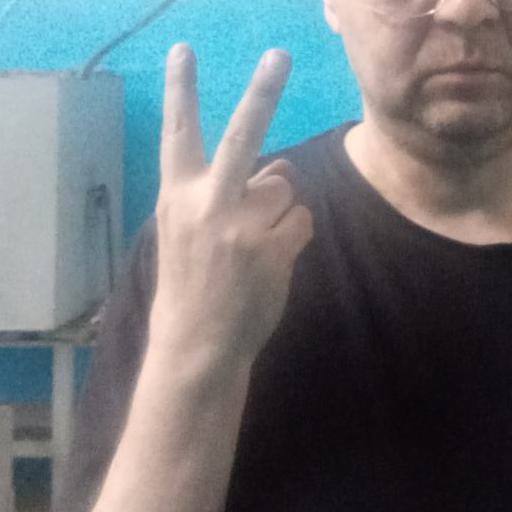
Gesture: peace_inverted